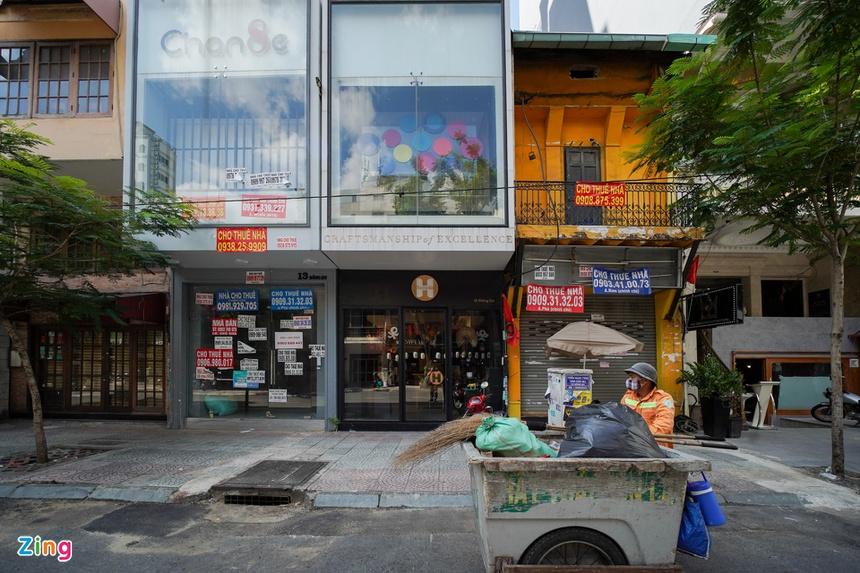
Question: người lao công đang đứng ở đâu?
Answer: người lao công đứng phía sau xe rác